Richelieus Stellung in der Geschichte der französischen Litteratur

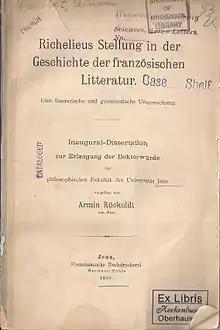
Original cover of the book, published in 1889.

The book analyzes the works by Cardinal Richelieu as a way to comprehend the evolution of French grammar between the 16th and 17th centuries. Despite the book's main emphasis on the language, it also provides a biography of Richelieu, a quick contextualization of the political and social situation of France during the studied years and a brief summary of each analyzed text.